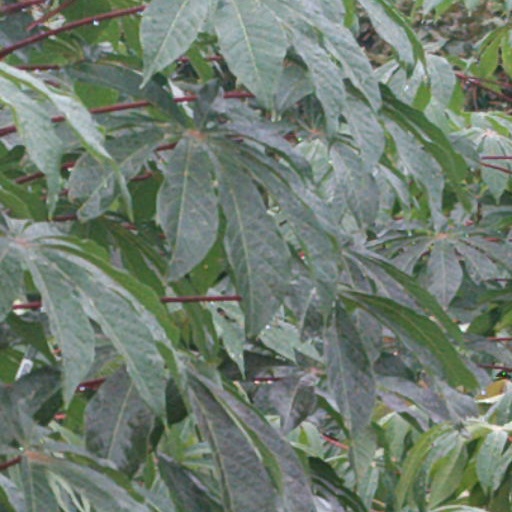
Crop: cassava